Ransom Place Historic District

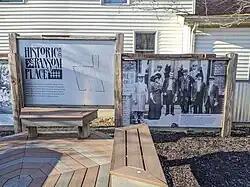
Section of the Ransom Place historical marker at the corner of St. Clair and Camp streets in Indianapolis

Ransom Place Historic District is a national historic district in Indianapolis, Indiana, United States. The district consists mainly of a six-square block in a historically Black residential section of Indianapolis, located just one block from Indiana Avenue. It was originally developed during the 1880s and 1890s, coinciding with the growth of Indiana Avenue as the central commercial district for Indianapolis's Black population at that time. It was listed on the National Register of Historic Places in 1992.